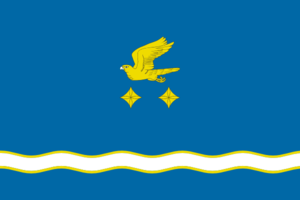
Stoupino est une ville de l'oblast de Moscou, en Russie, et le centre administratif du raïon de Stoupino. Sa population s'élevait à 66 414 habitants en 2014.